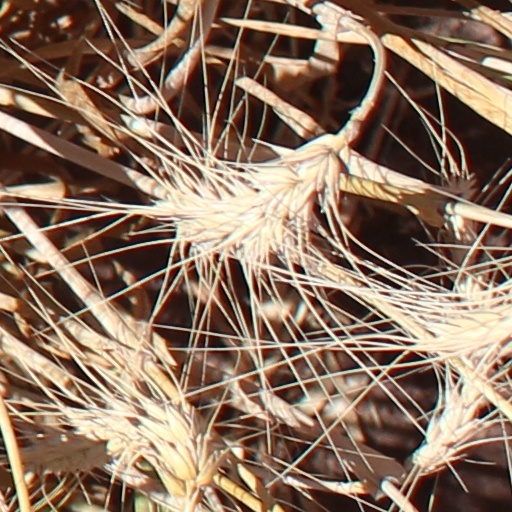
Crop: wheat